11th Marine Regiment

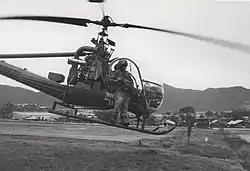
11th Marines OH-23 light observation helicopter, 6 August 1968

Three years later North Korea invaded South Korea, and the 1st Battalion was part of the 1st Provisional Marine Brigade deployed in August 1950 to the Pusan Perimeter to help stem their advance. Other battalions were organized in the United States and were available for service when the 1st Marine Division made the Incheon landing. Shifted back to the east coast of Korea, the battalions were attached to regimental combat teams and participated in the Battle of Chosin Reservoir.